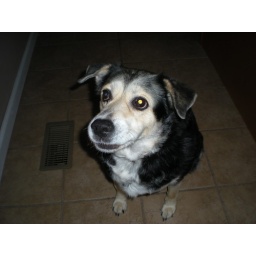
Alice, a dog Aaron found wandering in the street a few blocks from our house.